The Doon School

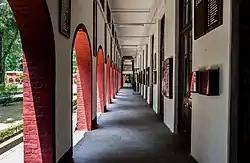
Ground-floor corridor of the school's Main Building, which houses classrooms and offices.

In June 2016, the school announced the appointment of Matthew Raggett, principal of the Leipzig International School's secondary department, to succeed Peter McLaughlin as headmaster. Until the start of McLaughlin's headmastership, the student demographic was dominated by boys hailing from the North Indian states. To make the school more diverse, Raggett continued McLaughlin's outreach initiative of inviting more applications from boys in South and Northeast Indian states. The school was the subject of a 2018 Channel 4 documentary series called "Indian Summer School", which was based on a social experiment to see if five under-performing British boys would thrive in Doon. In January 2020, Matthew Raggett stepped down as the tenth headmaster citing personal reasons. In March 2020, the school was shut down for the first time since its founding in 1935, and boys were sent home due to the COVID-19 pandemic and the Indian lockdown. Online classes were being conducted for students through video conferencing apps. Jagpreet Singh was appointed the eleventh headmaster of Doon in April 2020; he is a member of the Headmasters' and Headmistresses' Conference, UK.